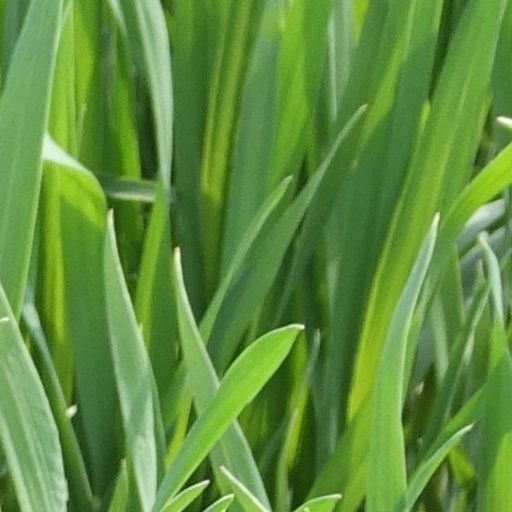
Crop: wheat